The Bodyguard's Cure

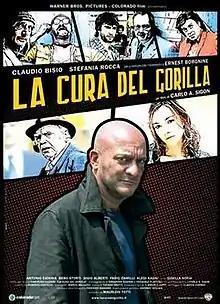
Theatrical release poster

The Bodyguard's Cure is a 2006 Italian neo-noir film directed by Carlo Arturo Sigon.